Flag of the Navajo Nation

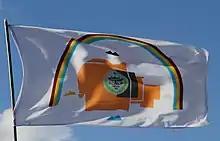
The Navajo Nation flag flying.

On 21 May 1968, the flag was adopted by the Navajo Nation Council. This flag was designed by Jay R. Degroat, a student from Mariano Lake, New Mexico and was initially selected from 140 entries for the Navajo Flag Competition.